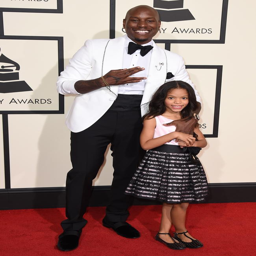
person , left , and person arrive at awards .